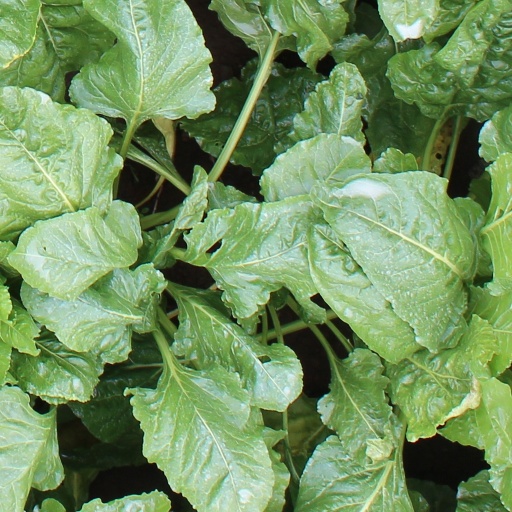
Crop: sugar beet